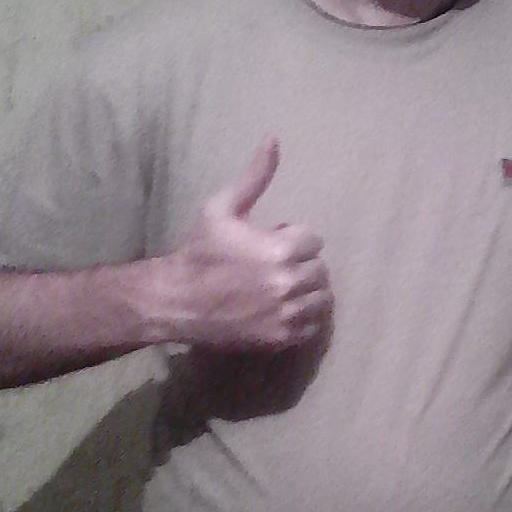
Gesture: like